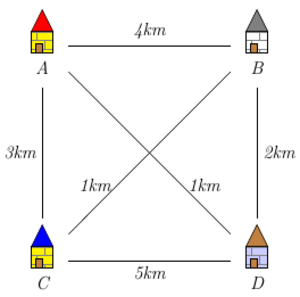
Instance du problème du voyageur de commerce
En informatique, le problème du voyageur de commerce, ou problème du commis voyageur, est un problème d'optimisation qui, étant donné une liste de villes, et des distances entre toutes les paires de villes, détermine un plus court chemin qui visite chaque ville une et une seule fois et qui termine dans la ville de départ.